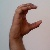
The image shows a hand gesture representing the letter 'C' in Indian Sign Language.